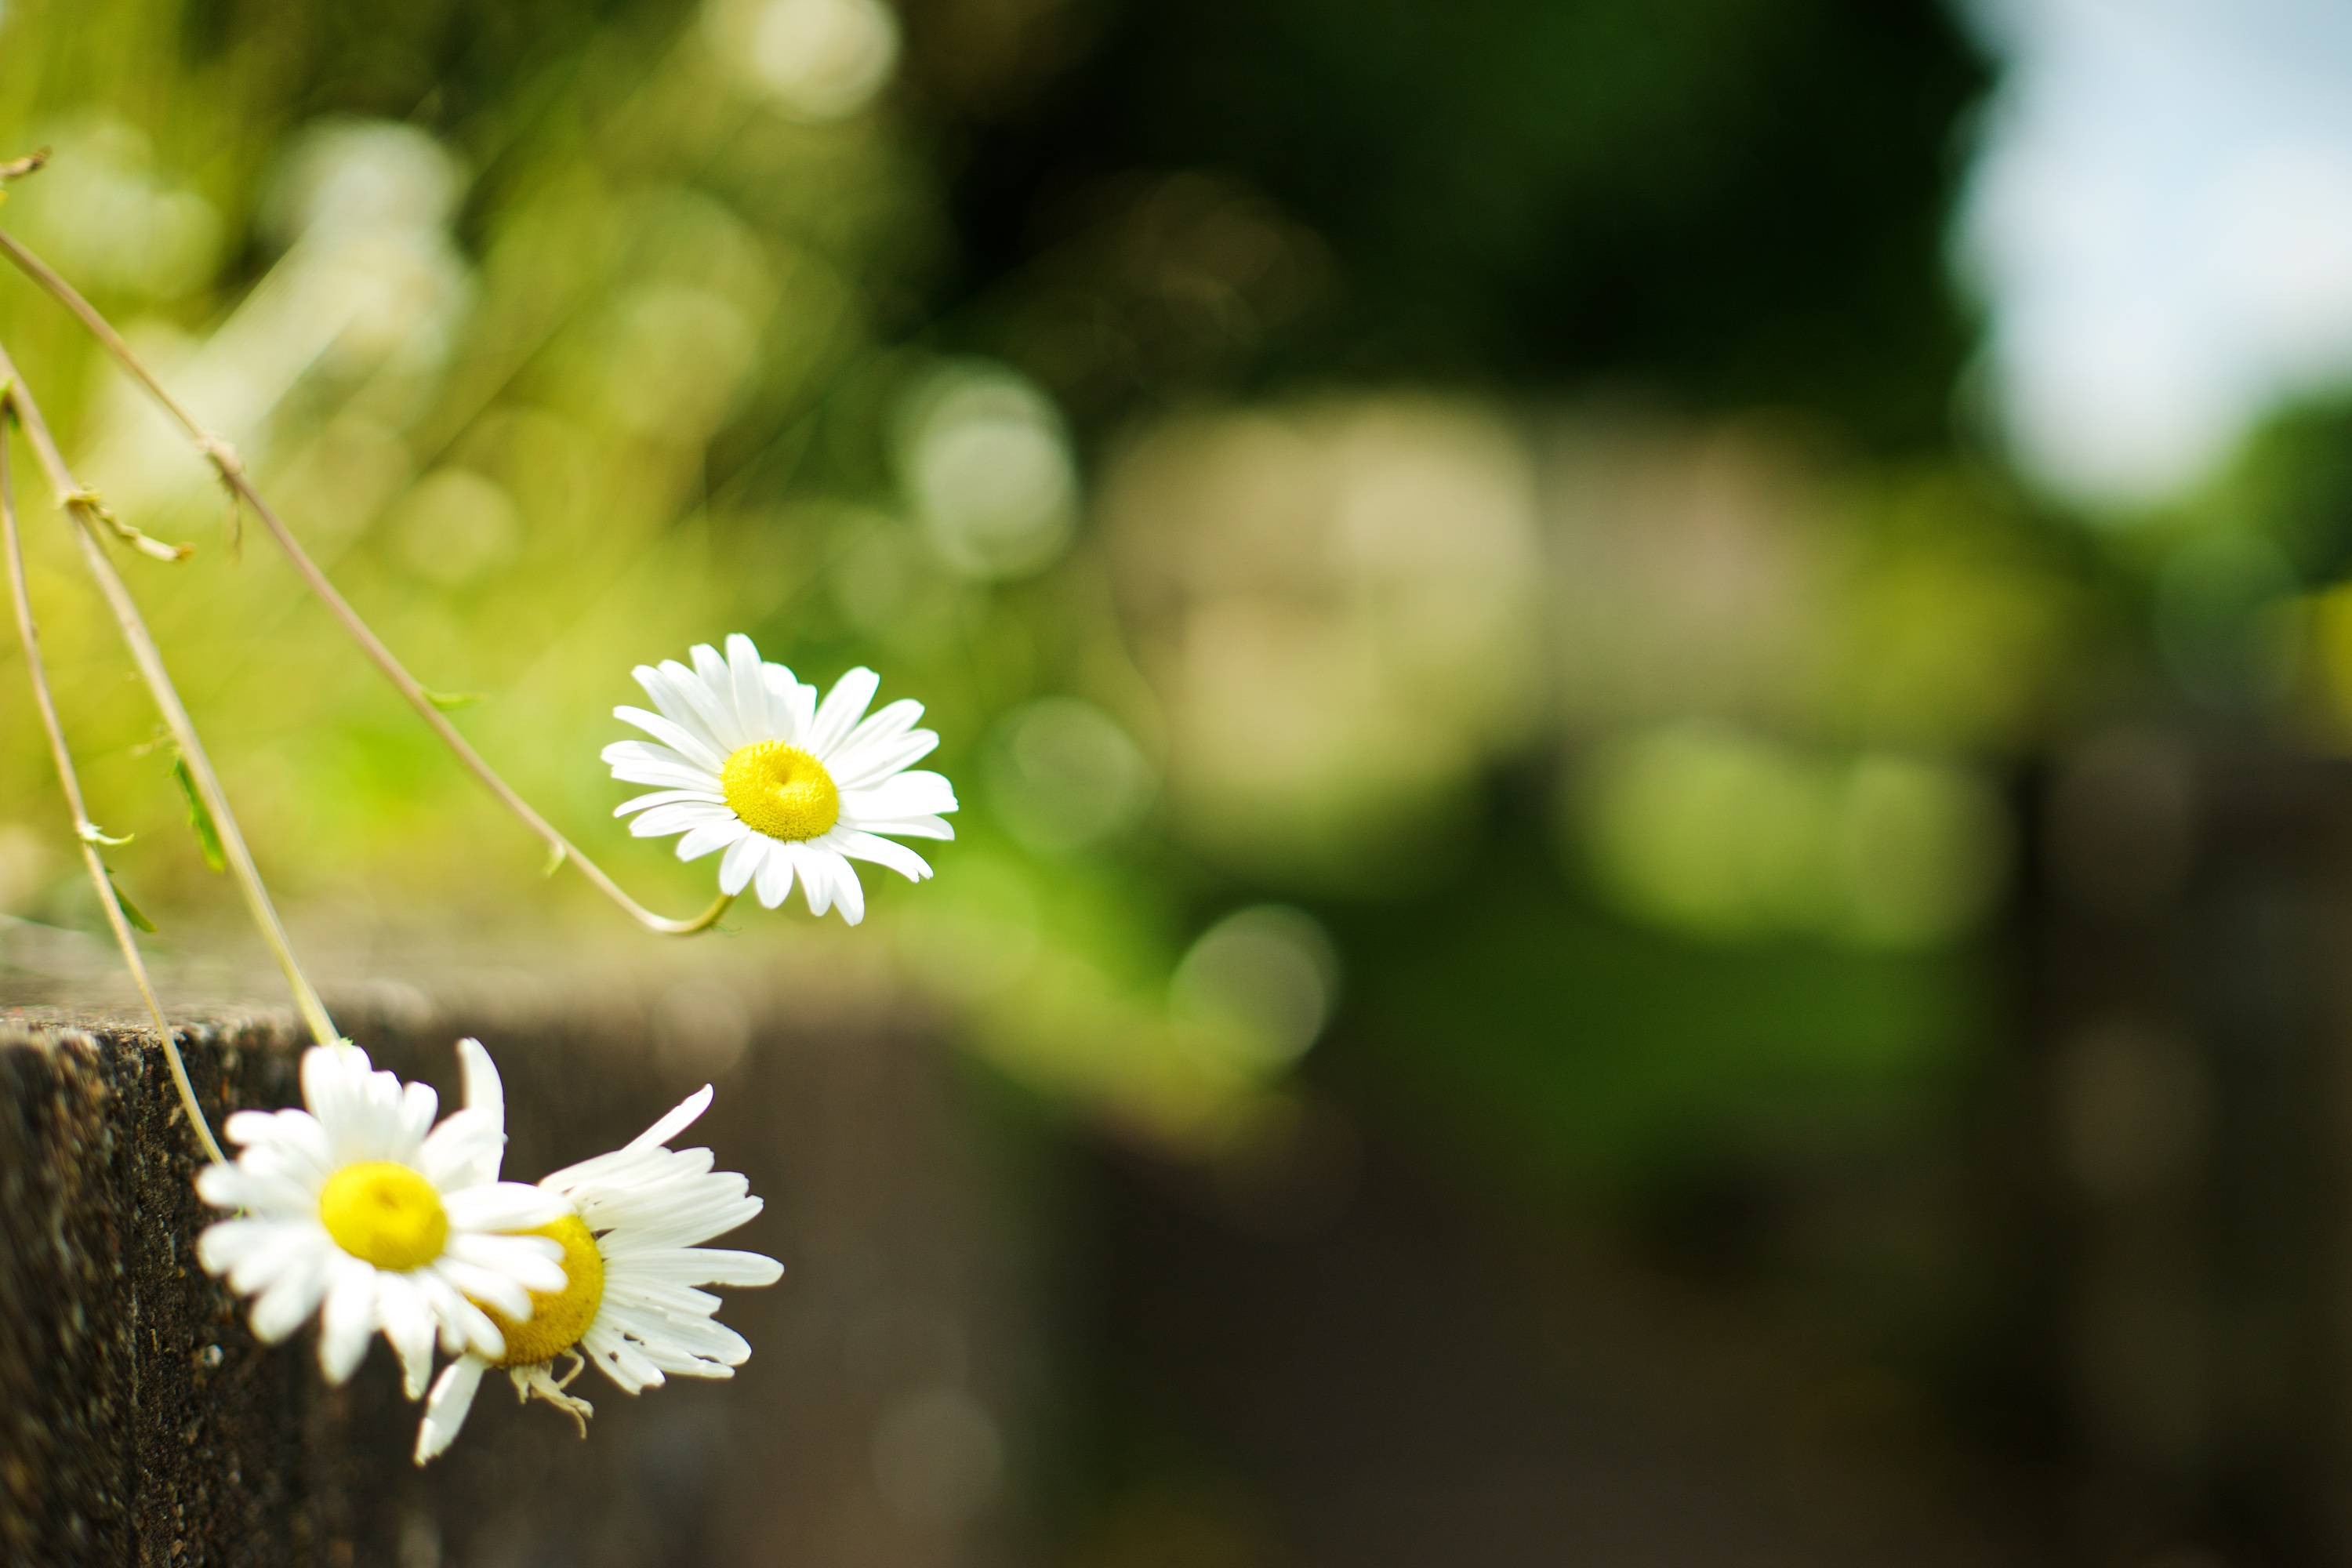
nature, grass, branch, blossom, plant, photography, meadow, sunlight, leaf, flower, petal, daisy, green, botany, yellow, flora, wildflower, close up, daisies, sony, dof, a7, hbw, flowery, apsley, macro photography, flowering plant, plant stem, land plant